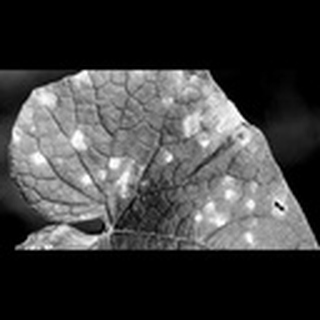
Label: cotton_target_spot